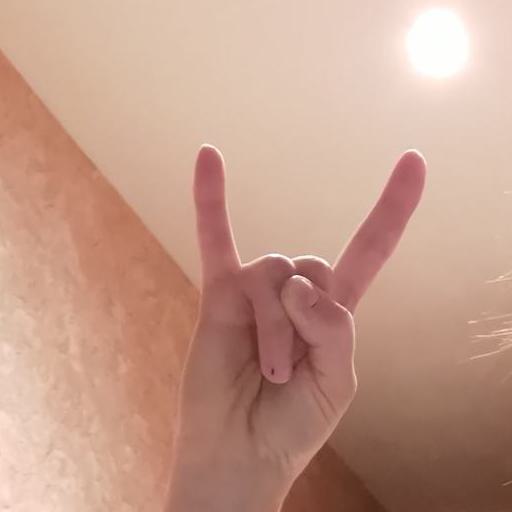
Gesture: rock